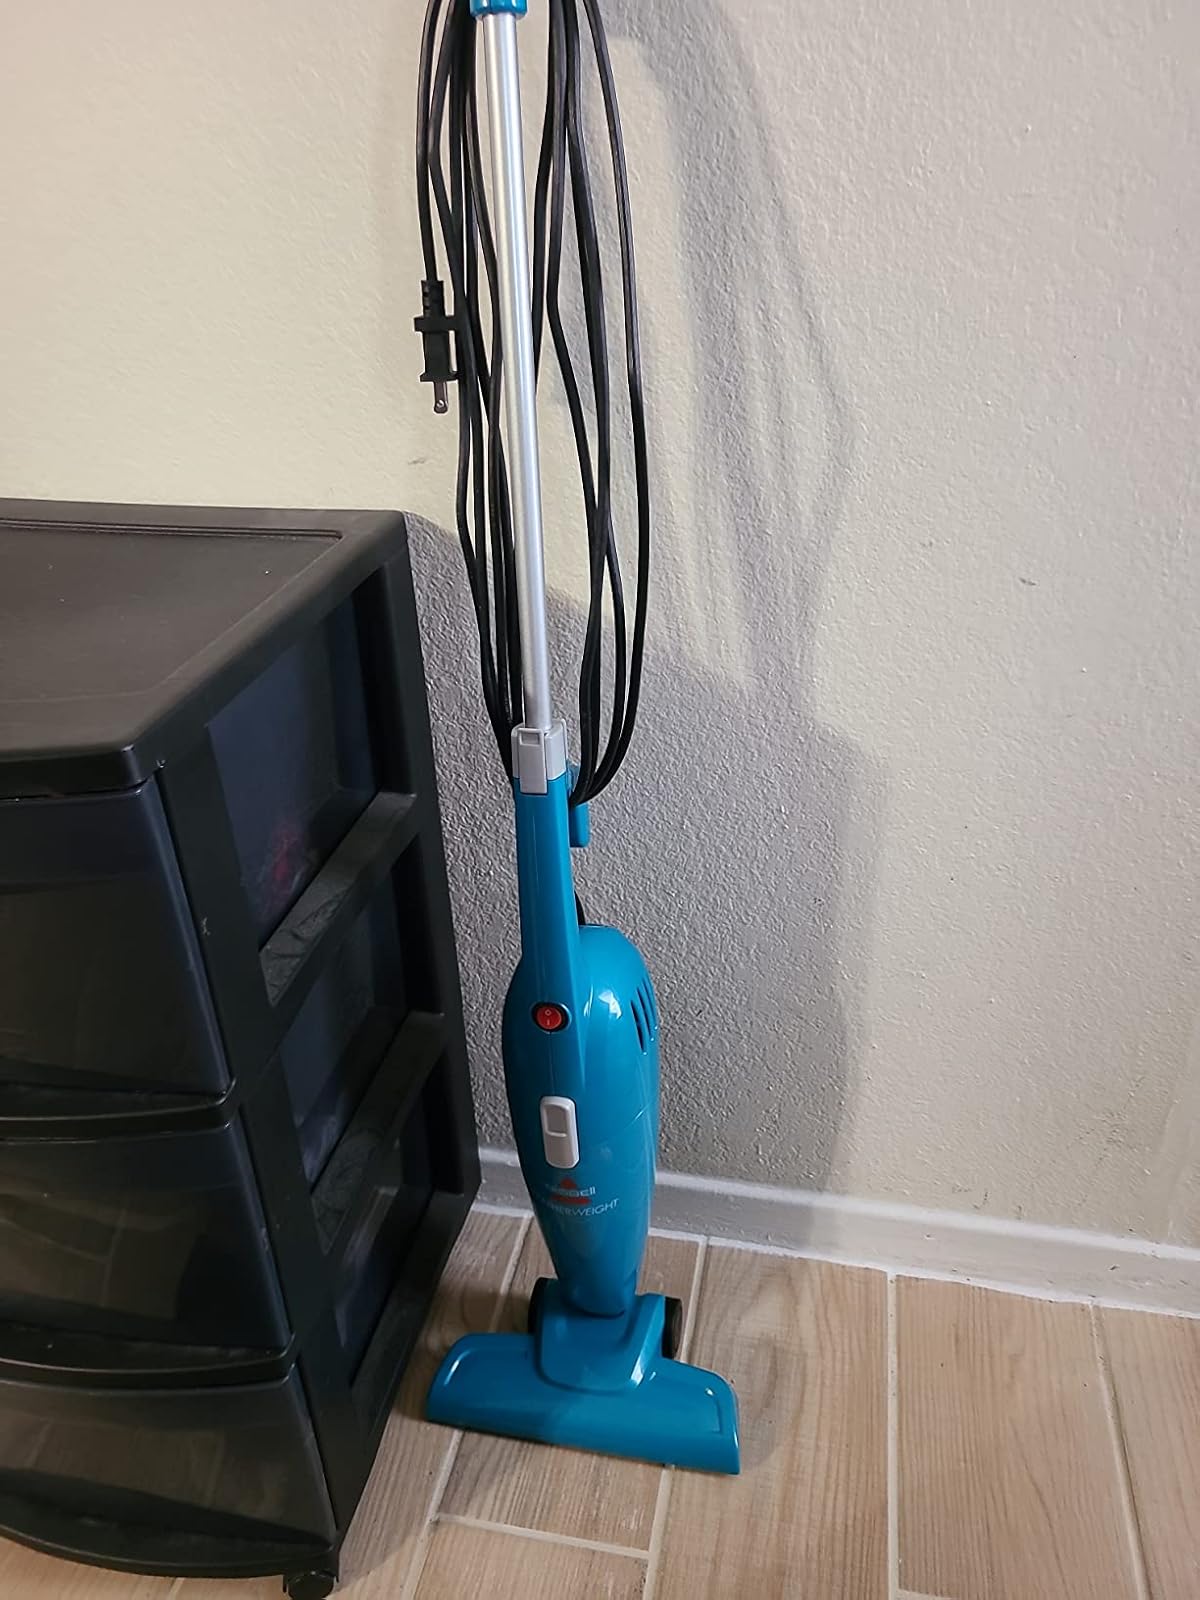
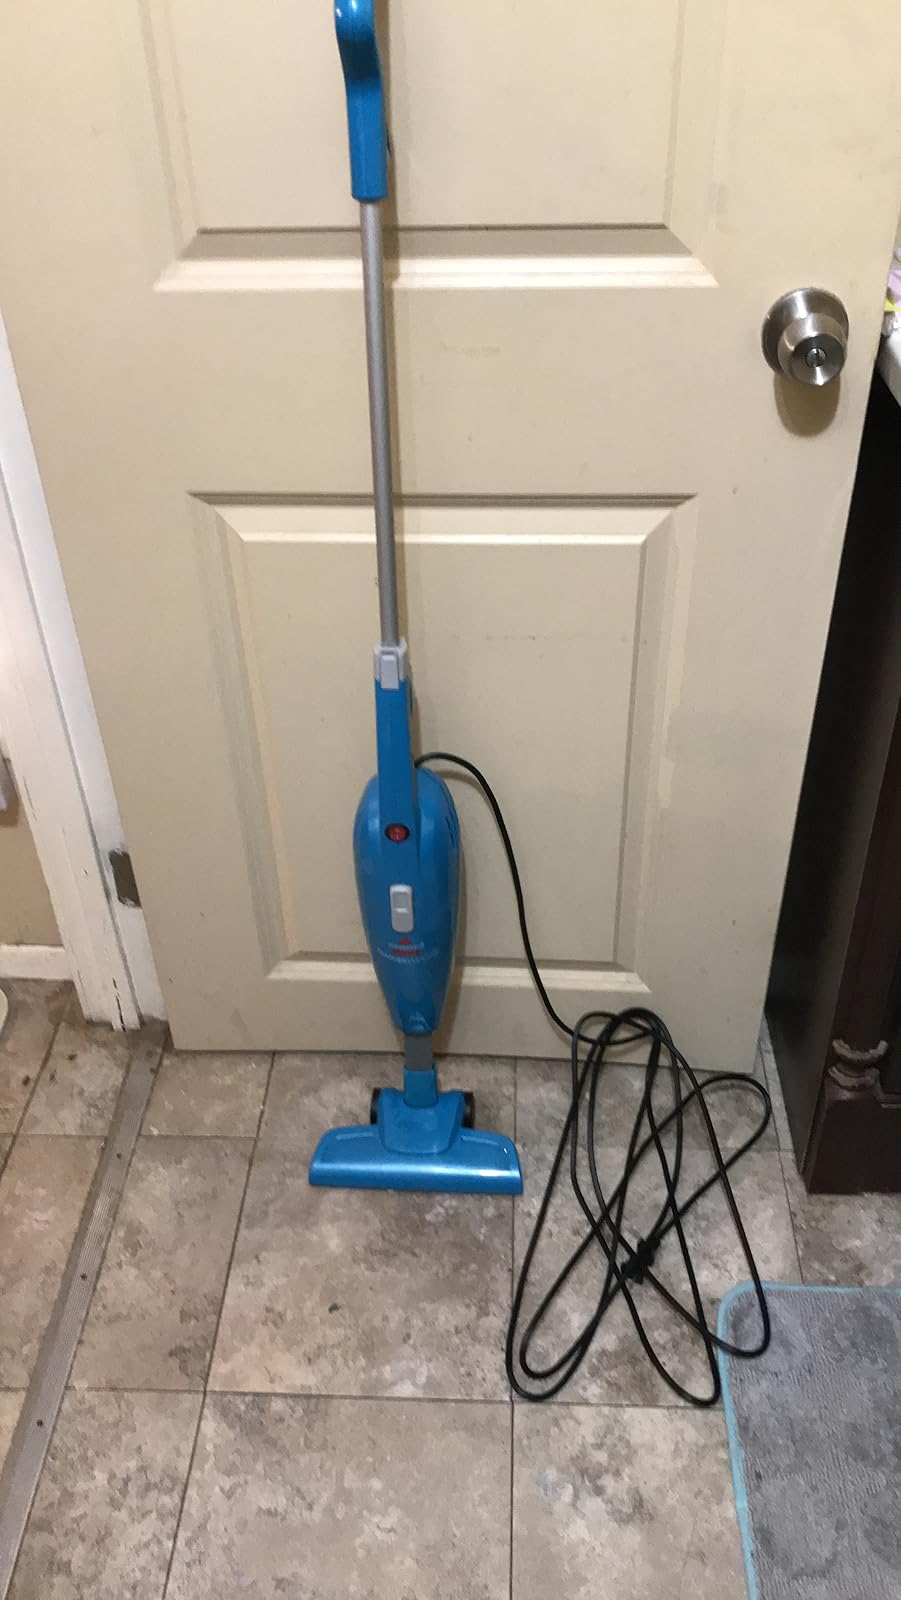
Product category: items_vacuum
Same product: yes